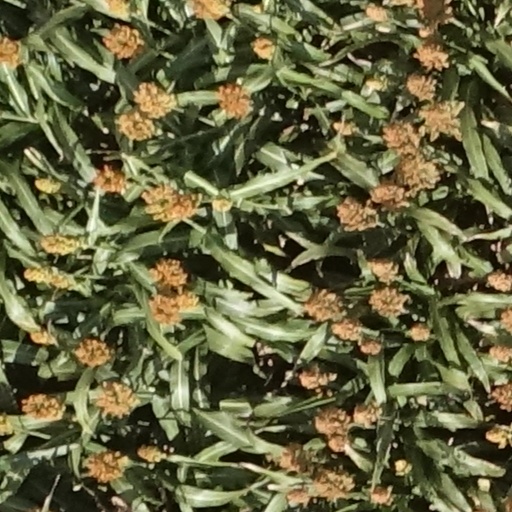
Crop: sorghum